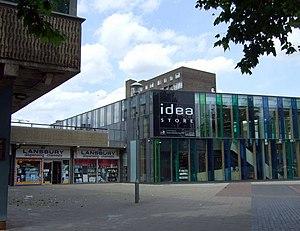
Idea Store est un nouveau type de bibliothèques, ouvertes sept jours sur sept, en libre-service, avec crèche et café, combinant services d'informations, de formation continue, de rencontres et de loisirs au cœur du quartier de Tower Hamlets à Londres.